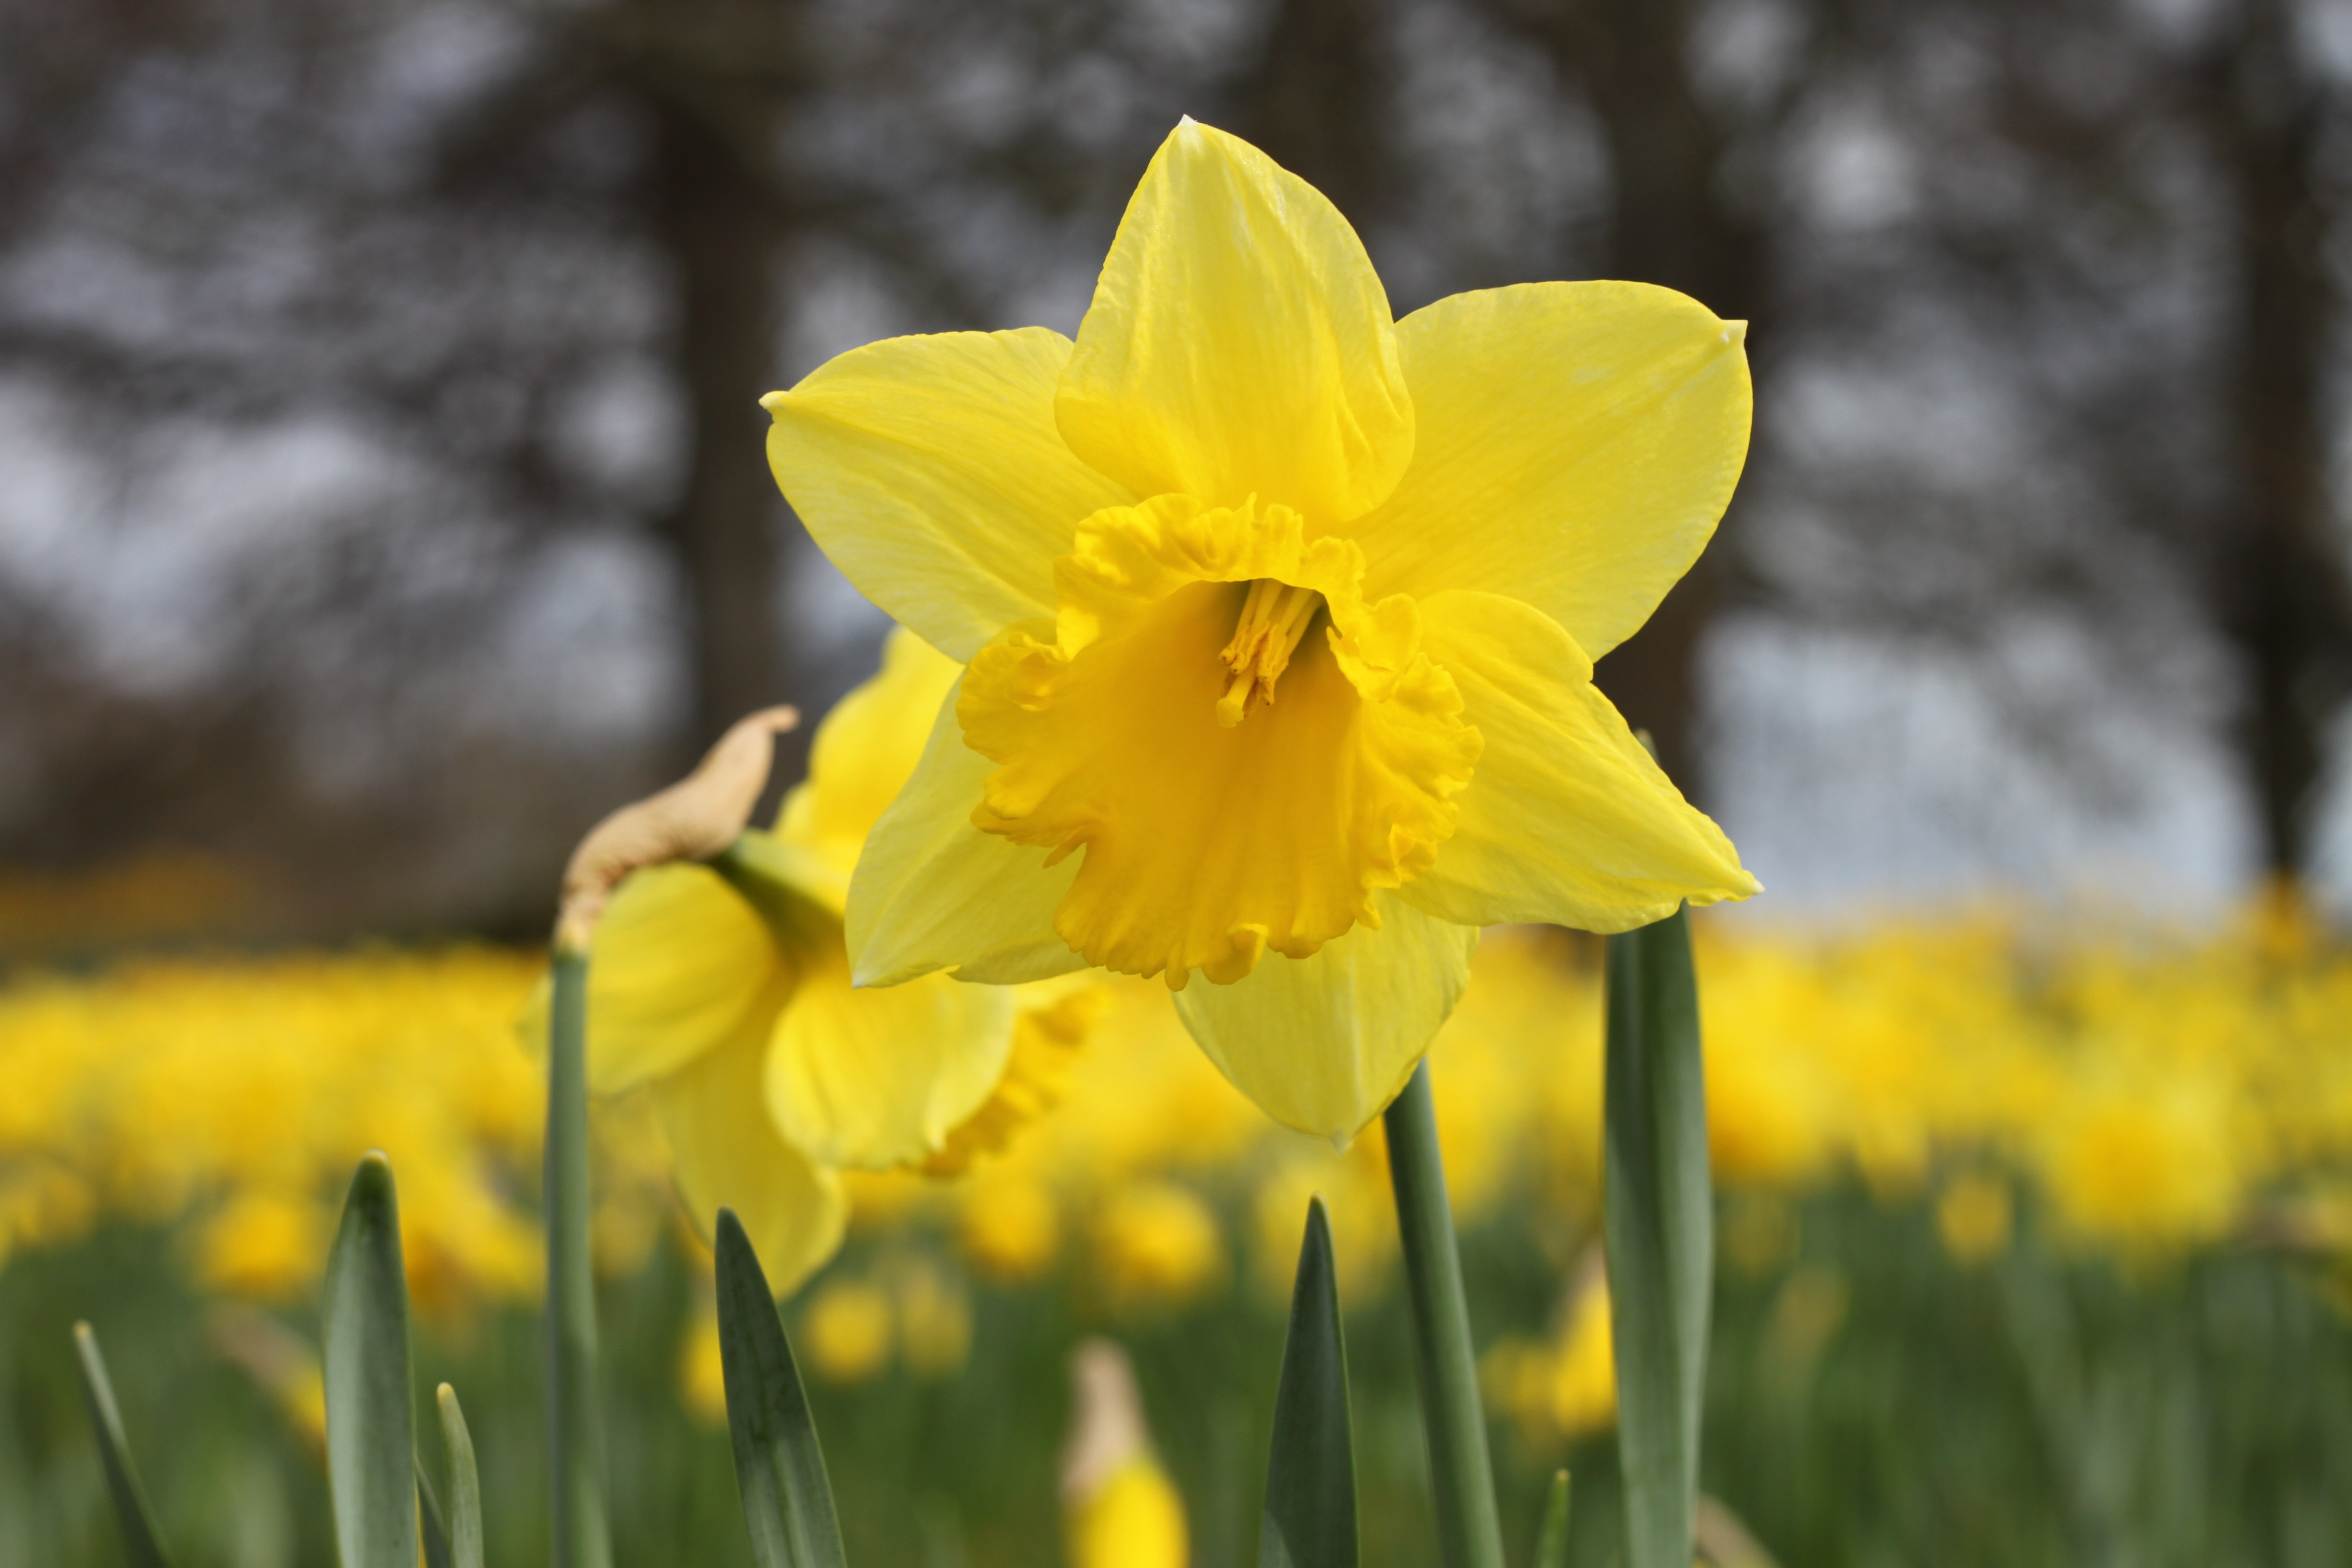
plant, field, meadow, flower, petal, bloom, yellow, daffodil, flora, daffodils, narcissus, easter, yellow flowers, flowering plant, plant stem, land plant